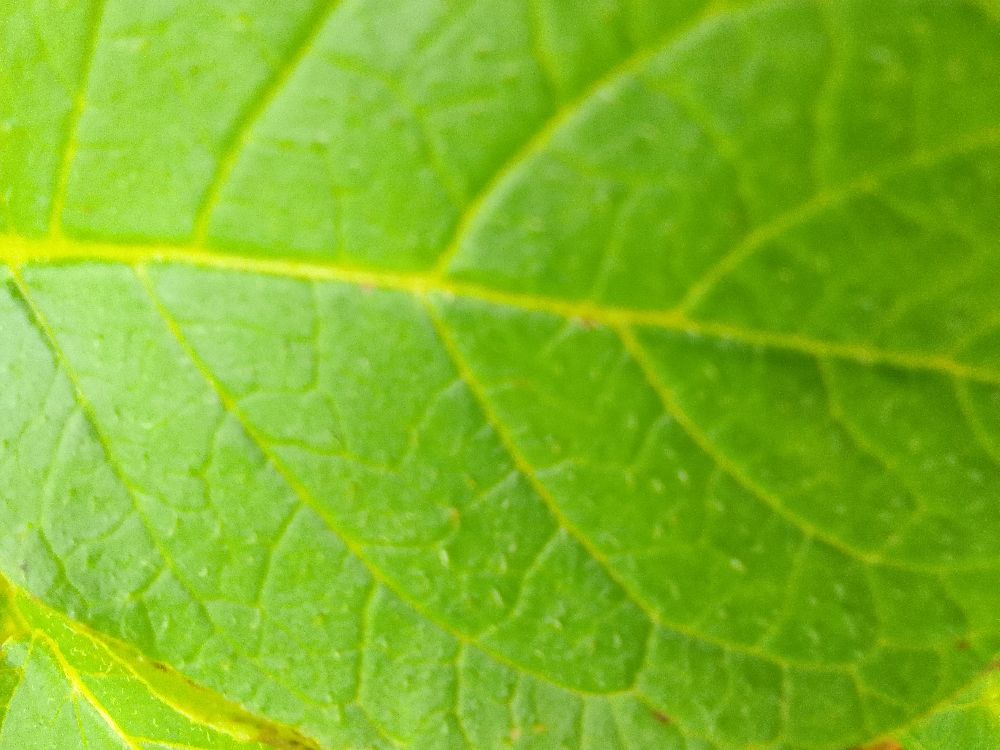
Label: Healthy